Red Wine Trail

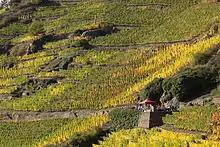
A wine kiosk on the Red Wine Trail near Mayschoß

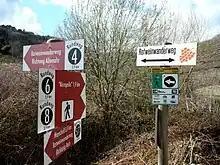
Waysign on the Red Wine Trail

The Red Wine Trail ("Rotweinwanderweg"), opened in 1972, is a trail that runs high above the floor of the Ahr Valley linking the wine villages of the Ahr wine region in Germany along the River Ahr. The route runs from Altenahr via Mayschoß, Rech and Dernau to the well known rock formation of "Bunte Kuh" near Walporzheim. The Red Wine Trail then continues to the former abbey of Marienthal. It then goes to the Government Bunker Documentation Site, the Roman villa near Ahrweiler, the memorial by the Silberberg Tunnel and continues via Heppingen to the station square of Bad Bodendorf.